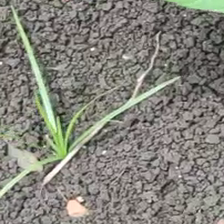
Weed species: Digitaria_SP_(Digitaria Sanguinalis )